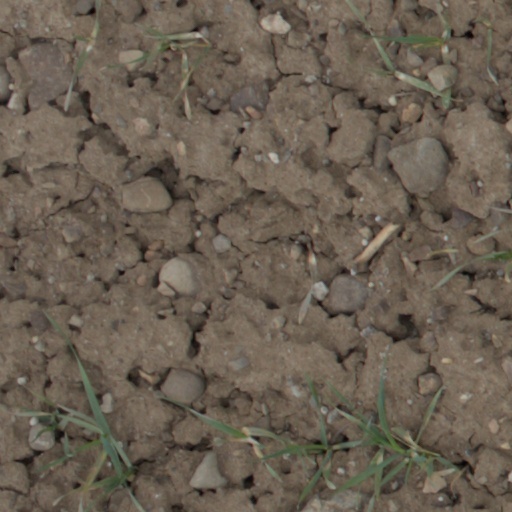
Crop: wheat